Life After Flash

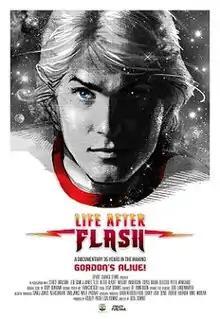
Film poster

Life After Flash is a 2017 British documentary film directed, produced and edited by Lisa Downs.